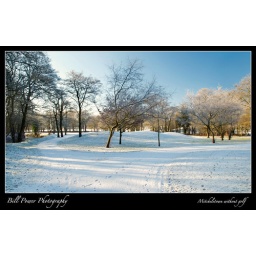
No holes in one, birdies (other than the feathered kind) and animal trails everywhere.